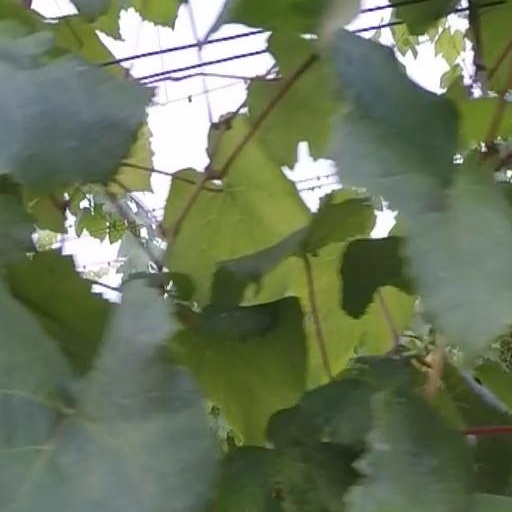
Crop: grape